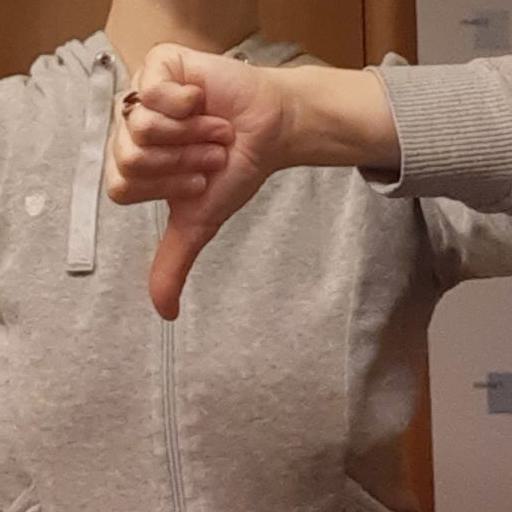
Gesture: dislike